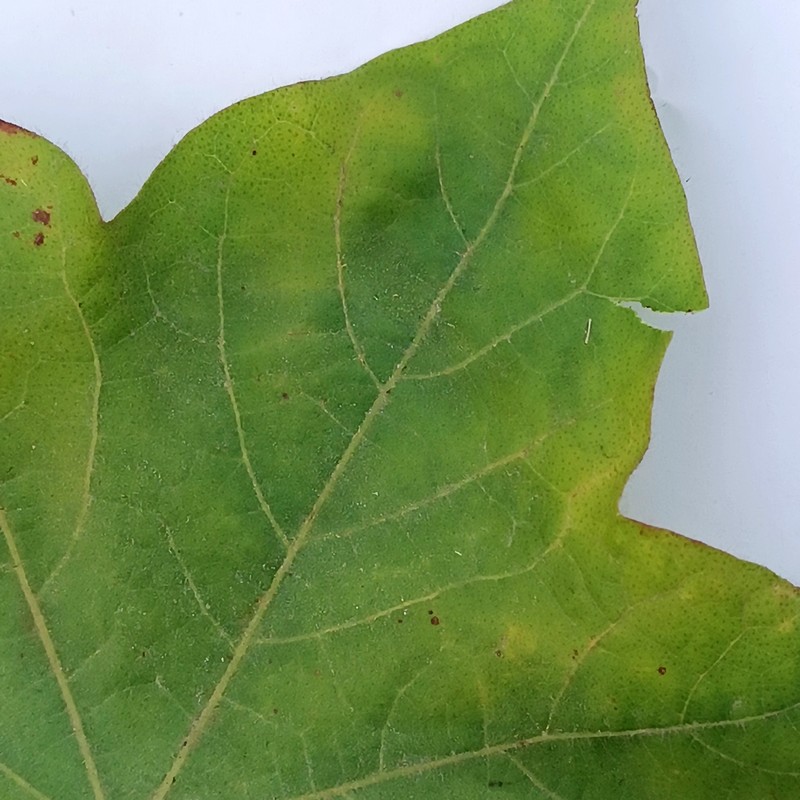
Label: Leaf Hopper Jassids